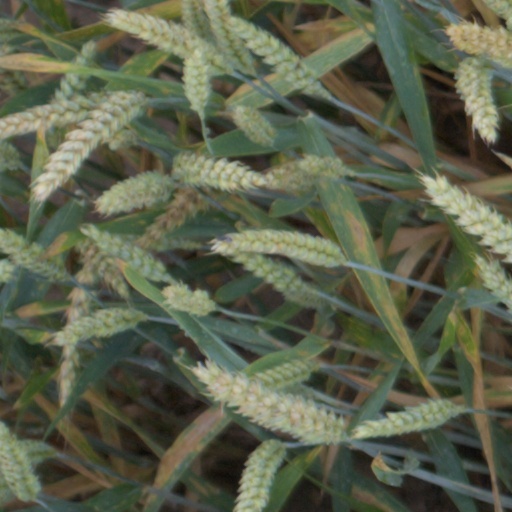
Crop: wheat